Maki Station (Ōita)

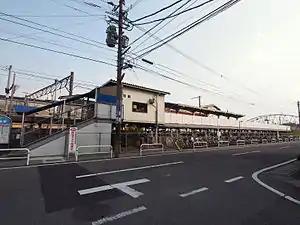
Maki Station in 2013

is a passenger railway station located in the city of Saiki, Ōita, Japan. It is operated by JR Kyushu.